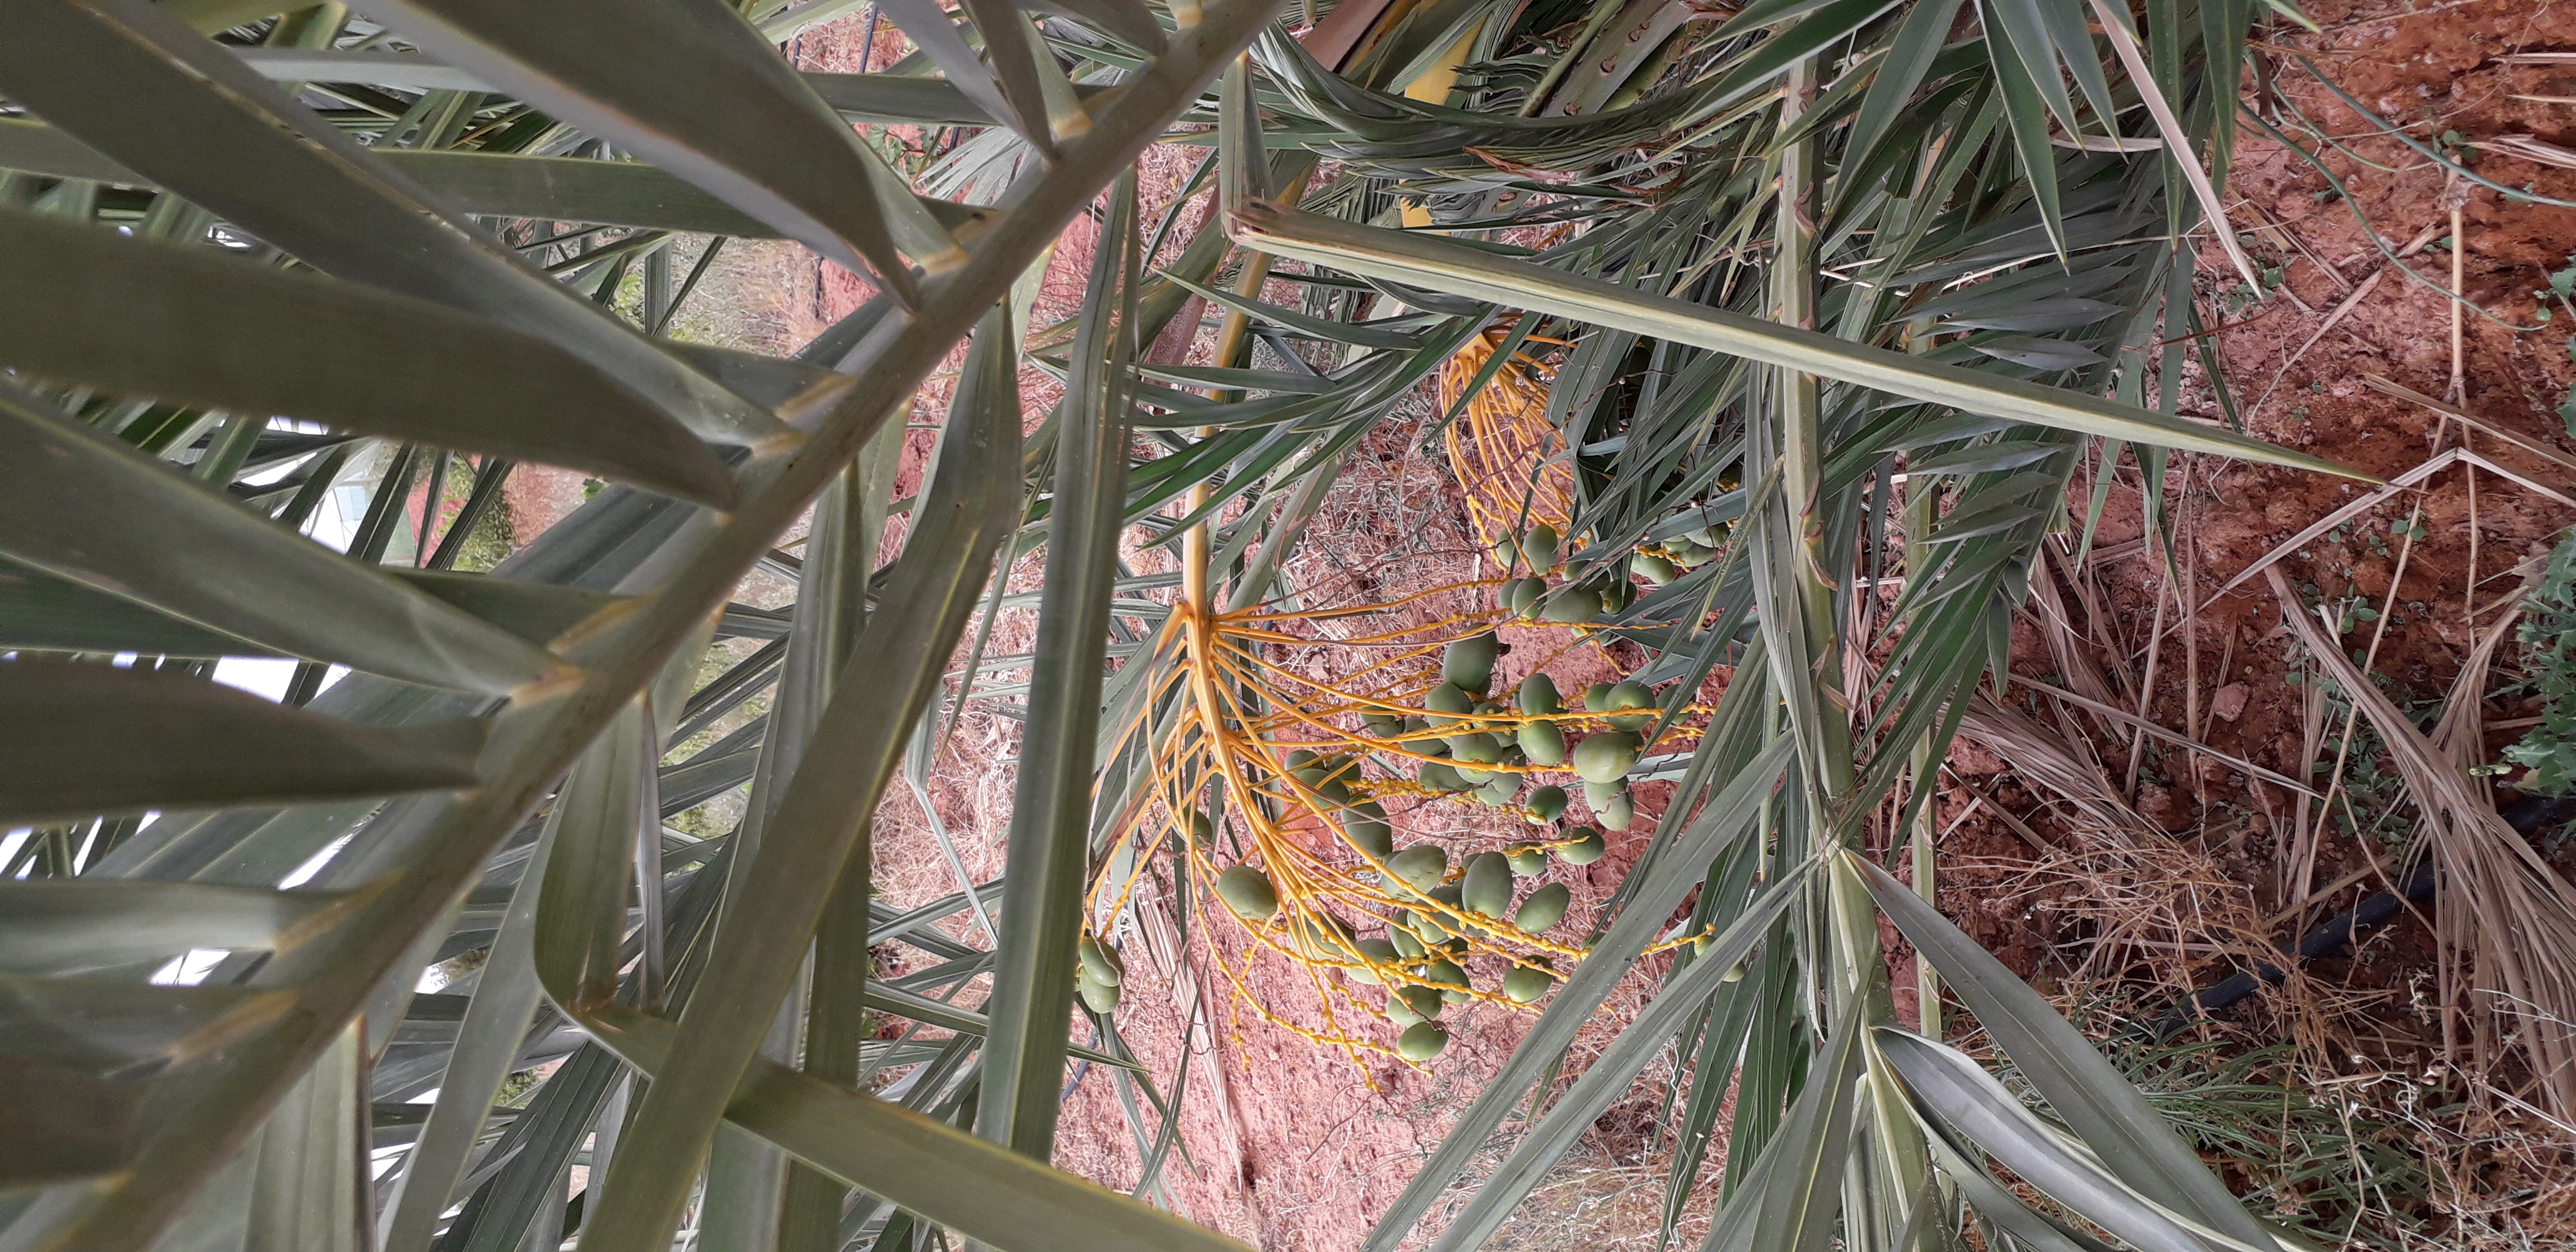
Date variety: Boumajhoul